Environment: lab
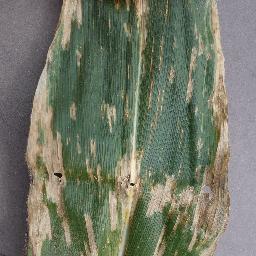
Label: gray_leaf_spot